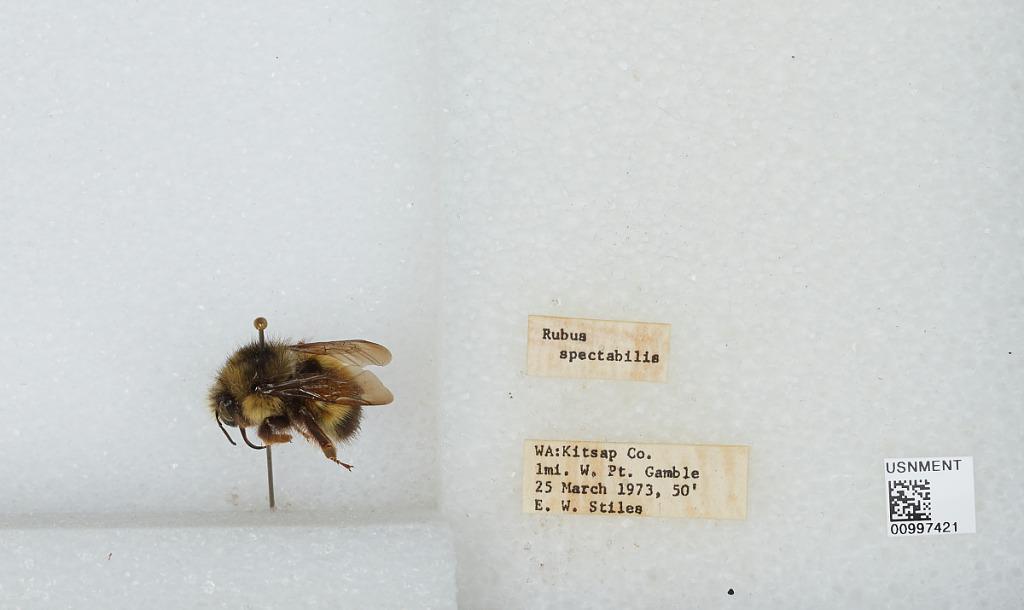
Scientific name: Bombus (Pyrobombus) flavifrons Cresson
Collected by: E. Stiles
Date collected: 1973-3-25
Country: United States
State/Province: Washington
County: Kitsap
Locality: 1 mile west of Port Gamble
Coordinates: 47.8542, -122.606